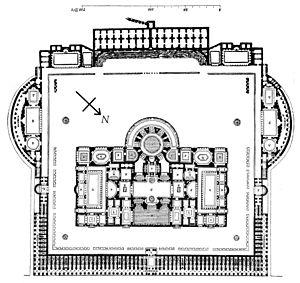
Les thermes de Caracalla, inaugurés à Rome sous l’empereur romain Caracalla en 216 ap. J.-C., sont les plus grands et les plus luxueux thermes romains réalisés jusqu'alors, même s'ils sont dépassés par la suite. En plus des équipements concernant directement les bains, ce complexe propose des activités variées, ce qui explique sa taille gigantesque. Une superficie de plus de onze hectares, de la place pour 1 600 baigneurs et 64 citernes de 80 000 litres chacune. C'est aujourd'hui l'édifice thermal le mieux conservé de l'Empire romain. Les ruines qui demeurent encore à Rome ont conservé leur aspect colossal.